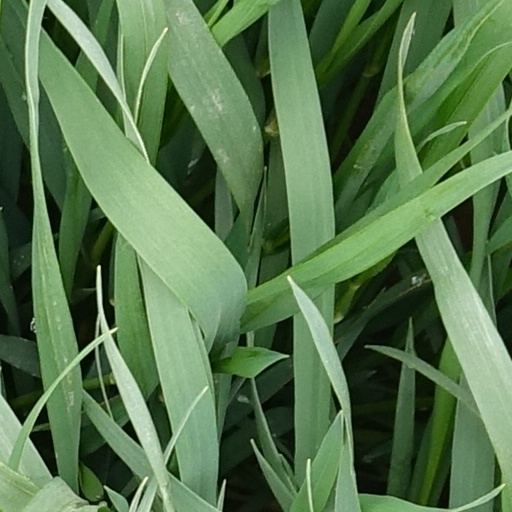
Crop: wheat